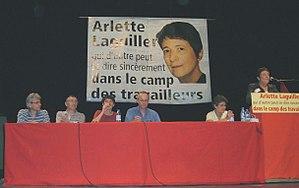
Arlette Laguiller [aʁ.lɛt la.ɡɥi.je], née le 18 mars 1940 à Paris, est une femme politique française d'extrême gauche.